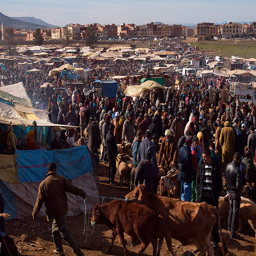
A huge crowd of people gathered around small tents and livestock.
A very large festival in a rural country with man leading cattle
A crowd of people standing around a herd of cows.
A man pulling two cows by ropes with a lot of people gathered together.
Refugees and animals standing around a campground near a city.